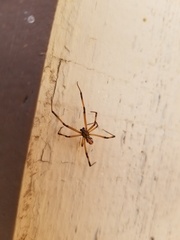
Species: Lactrodectus_hesperus